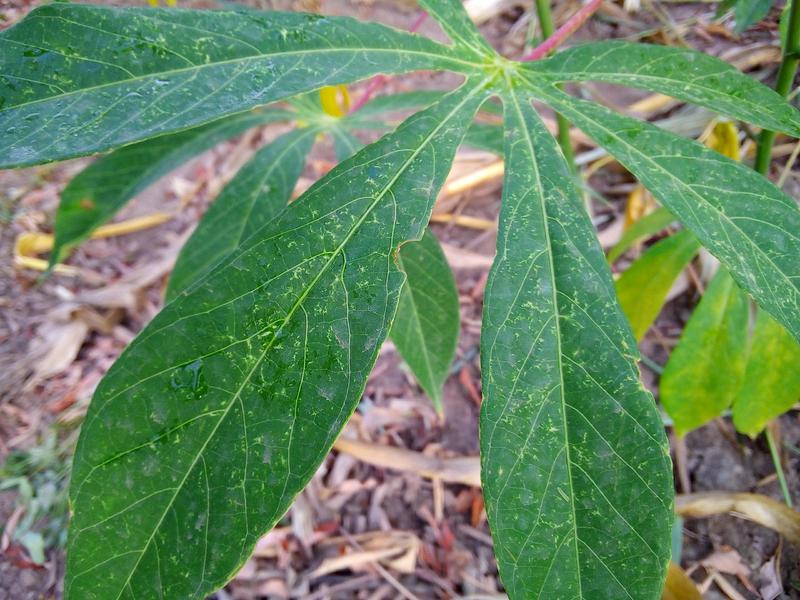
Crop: cassava
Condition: green_mottle